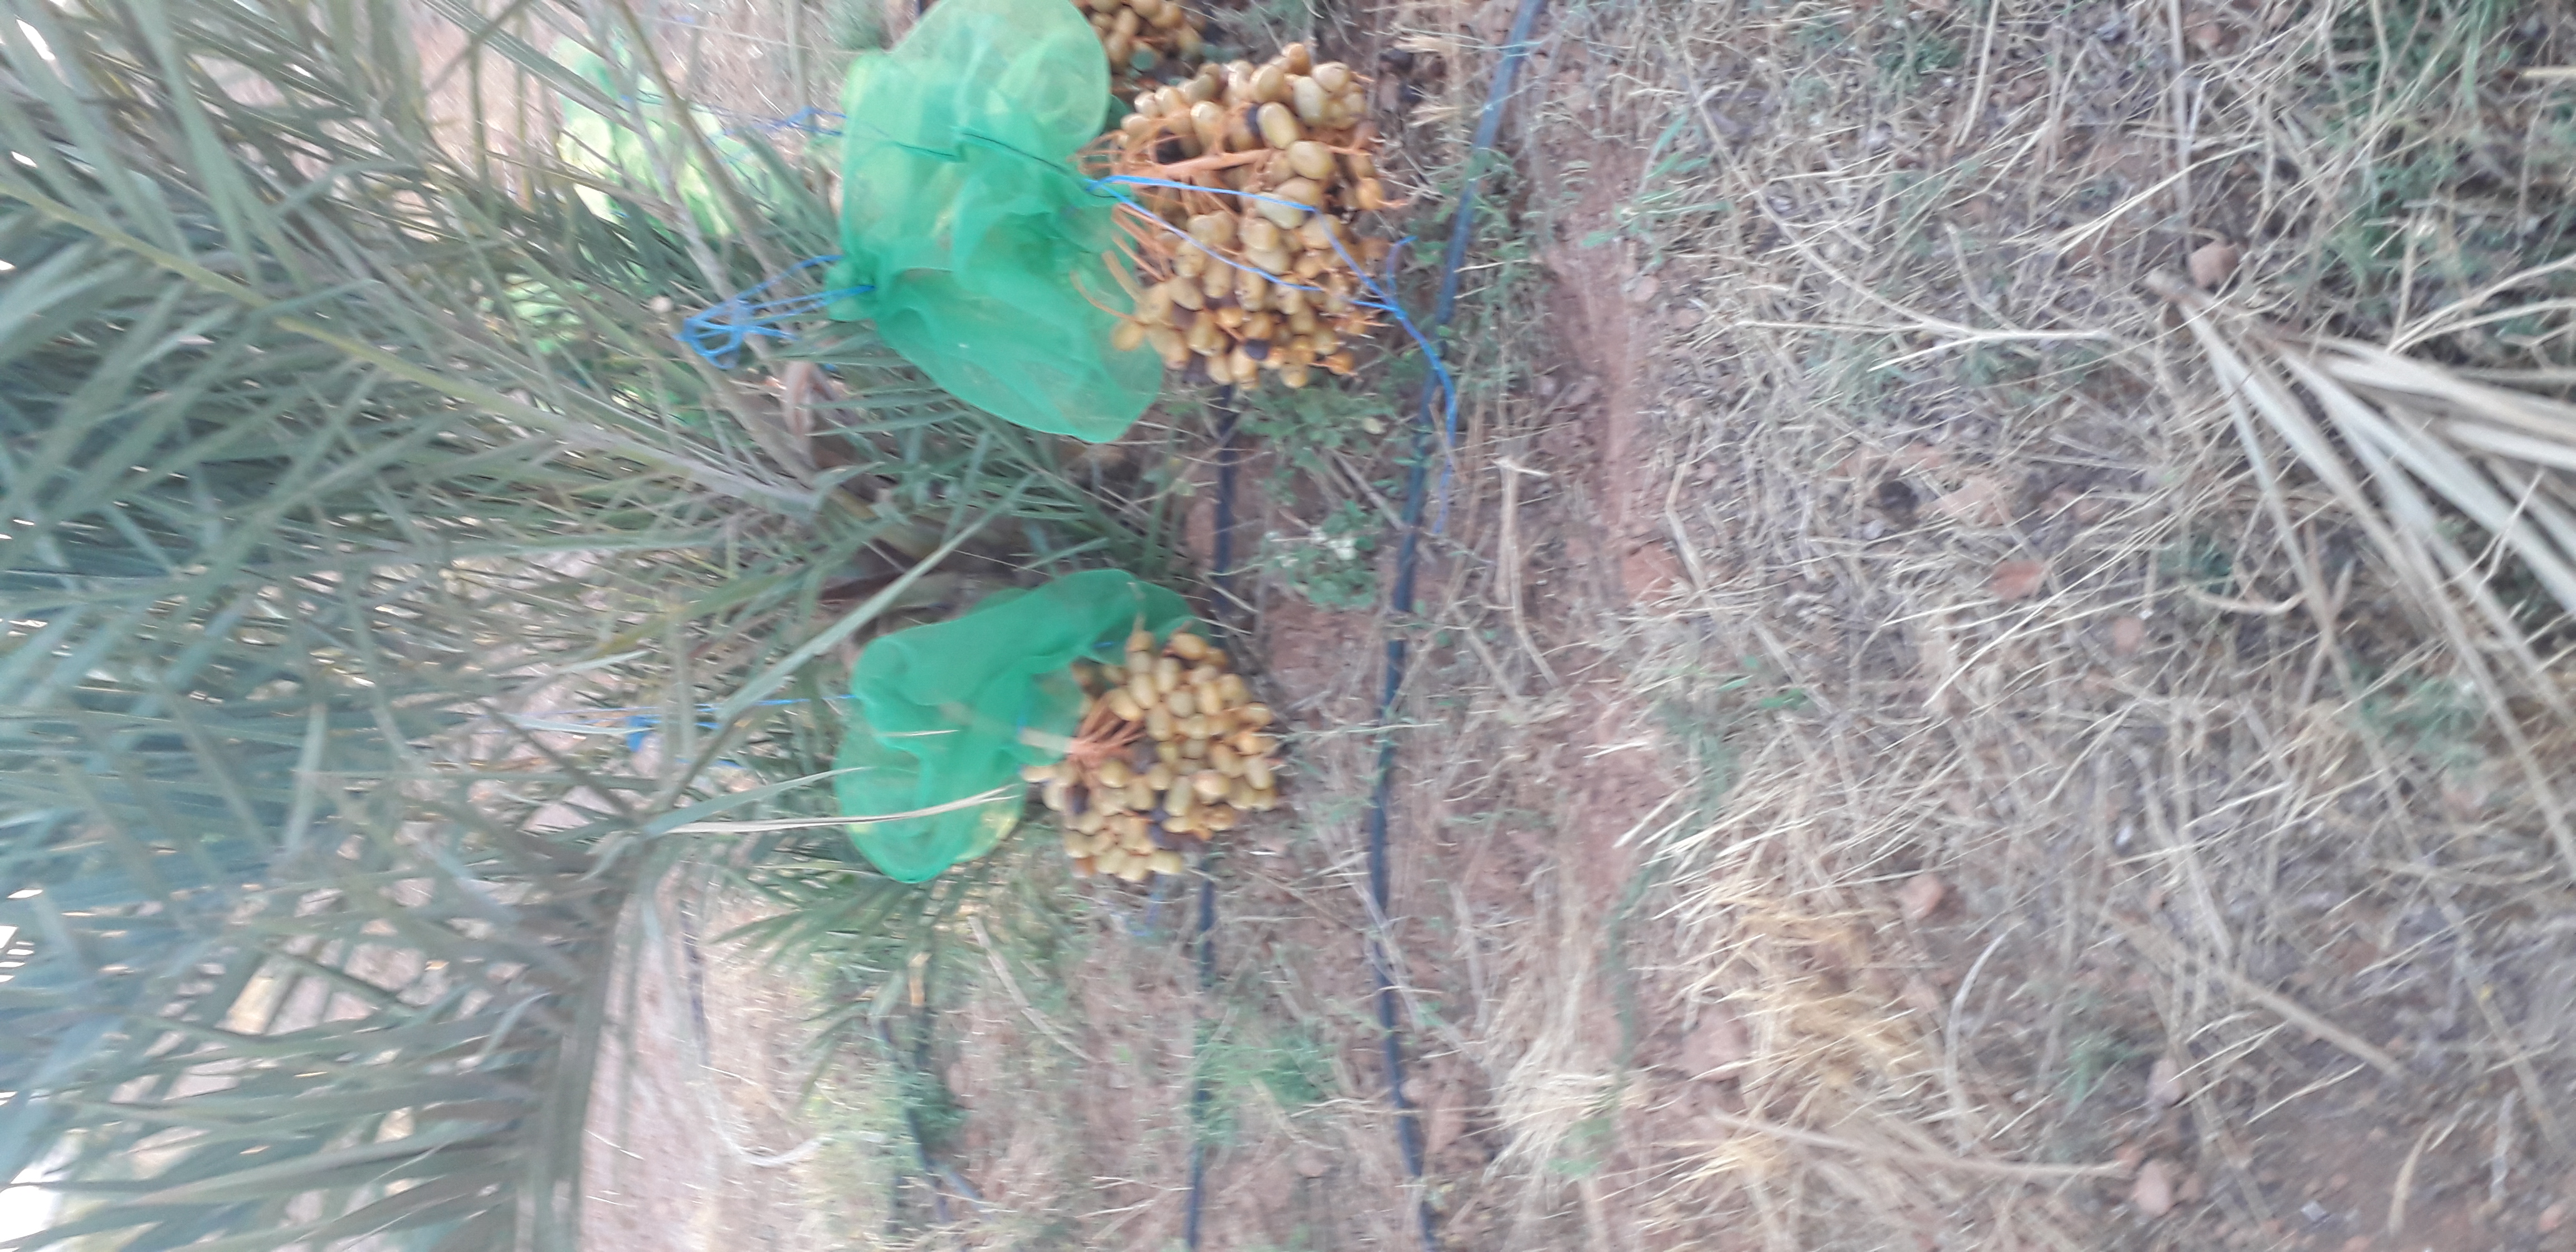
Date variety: Boufagous